1991 FIFA Women's World Cup

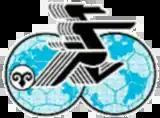
Official logo

The 1991 FIFA Women's World Cup was the first FIFA Women's World Cup, the world championship for women's national football teams. It took place in Guangdong, China from 16 to 30 November 1991. FIFA, football's international governing body selected China as host nation as Guangdong had hosted a prototype world championship three years earlier, the 1988 FIFA Women's Invitation Tournament. Matches were played in the provincial capital, Guangzhou, as well as in Foshan, Jiangmen and Zhongshan. The competition was sponsored by Mars, Incorporated, maker of M&M's candy. With FIFA still reluctant to bestow their "World Cup" brand, the tournament was officially known as the 1st FIFA World Championship for Women's Football for the M&M's Cup.